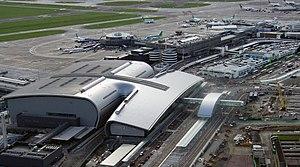
Le Métro de Dublin, localement désigné sous l'appellation Metrolink, est un projet de ligne métro desservant la région de Dublin, capitale de l'Irlande.
L'aéroport international de Dublin est un aéroport irlandais situé près de la ville de Swords, à 11 kilomètres au nord de Dublin. Il est composé de deux terminaux, le deuxième accueillant la compagnie nationale de l'Irlande, Aer Lingus. Il abrite le siège de la compagnie Norwegian Air International.